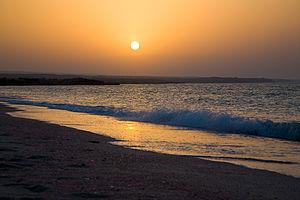
Ras al Hadd est un village côtier du Sultanat d'Oman situé dans le district de Ach-Charqiya.